Herbert Huntington-Whiteley

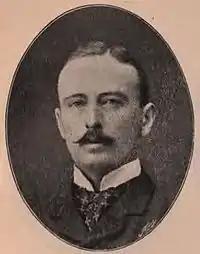
Huntington-Whiteley in 1895.

Sir Herbert James Huntington-Whiteley, 1st Baronet (8 December 1857 – 22 January 1936) was a British Conservative politician.